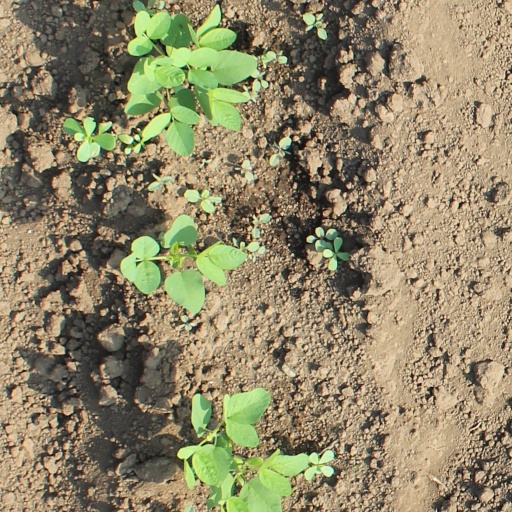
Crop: soybean